Butterflies of Sri Lanka

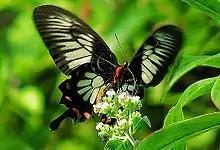
Ceylon rose is a globally threatened butterfly endemic to Sri Lanka.

Sri Lanka is home to 245 species of butterflies with 23 of these being endemic to the island. Of the 245 species, 76, are listed as threatened nationally, while the Ceylon rose is designated as critically endangered.